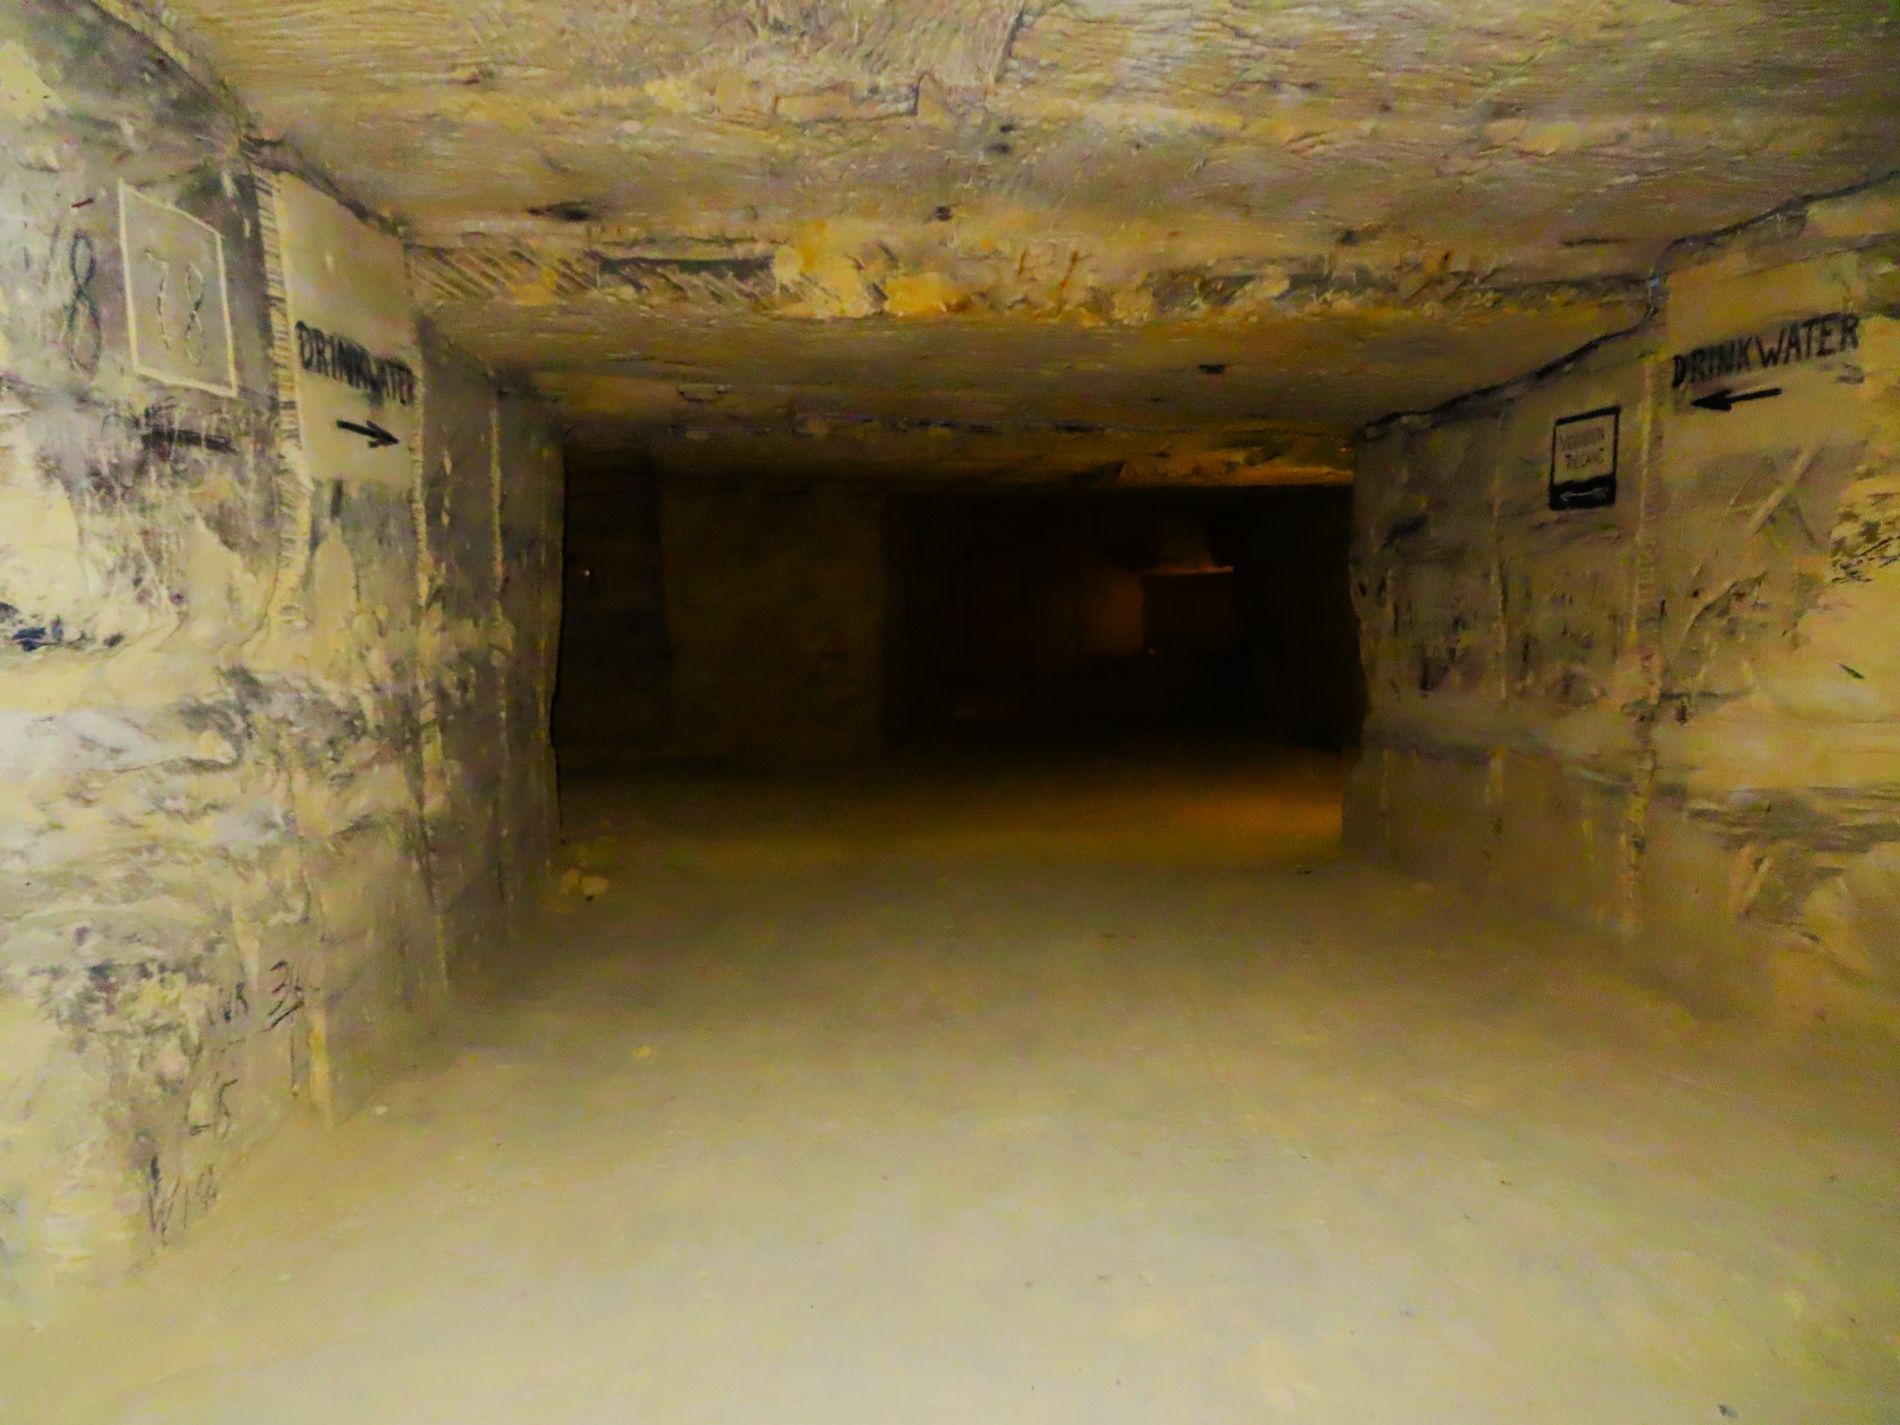
Underground Passage
A dimly lit, rough hewn underground tunnel with yellowish stone walls, featuring faded "Drink Water" writings pointing in different directions
Shot straight ahead this photo depicts an underground corridor with a low ceiling, a rough stone construction. It feels eerie and mysterious triggering some exploration or abandonment. The colors are muted yellows and pale browns with gray shadows from which very little natural light spills in. The writings suggest a man made structure intended for survival or utility purposes.
Labels: Architecture, Building, Bunker, Indoors, Dungeon, Animal, Bird, Tunnel, Crypt, Basement, Room, sign, Wall writings
Camera: Canon Canon PowerShot SX740 HS
ISO: 800